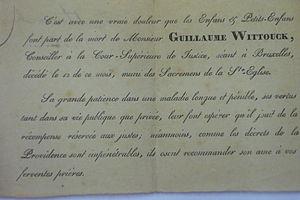
Faire-part de décès de Guillaume Wittouck, conseiller à la Cour Suprême de Brabant, il termina sa carrière comme conseiller à la Cour Supérieure de Justice de Bruxelles, né à Drogenbos le 30 octobre 1749, décédé à Bruxelles le 12 juin 1829, les obsèques eurent lieu à Leeuw-Saint-Pierre où il habitait au château de Petit-Bigard, et un service fut célèbré en l'église Notre-Dame de Bon Secours à Bruxelles, située Marché aux Charbon en face de sa demeure. Il avait épousé à Bruxelles, églis St.-Nicolas le 29 juin 1778 (témoins
La famille Wittouck, est une famille de la noblesse belge, issue des Lignages de Bruxelles, établie à Bruxelles dès le XVIIIᵉ siècle.
Guillaume Wittouck, est un jurisconsulte, il est né à Drogenbos, non loin de Bruxelles le 30 octobre 1749 et est décédé à Bruxelles le 12 juin 1829 âgé de près de 80 ans. Ses obsèques eurent lieu à Leeuw-Saint-Pierre, où il avait acquis le château de Petit-Bigard, et un service fut également célébré à Bruxelles, en l'église de Notre-Dame du Bon Secours, vis-à-vis de laquelle il avait son hôtel particulier bruxellois.